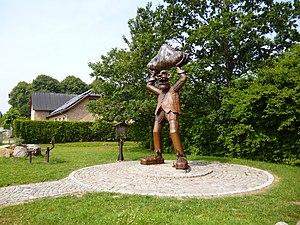
Ulsnis est une commune de l'arrondissement de Schleswig-Flensbourg, Land de Schleswig-Holstein.